Something There

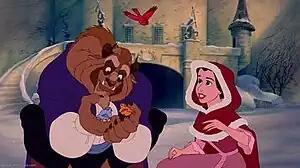
Screenshot of the Beast and Belle finally realizing that they are beginning to fall in love with each other during the "Something There" musical sequence.

Identifying the song as "where the genius of music as storytelling kicks in," Simon Brew of Den of Geek felt that "Something There" is "the track with the heaviest workload." The author observed that "In two minutes and 19 seconds, [the song] gets across just how the position and feelings of the characters have changed." For instance, "At the beginning of 'Something There,' Belle admits that she thought the Beast was mean, coarse, and unrefined. By the end, she’s feeling pretty smitten," according to Oh My Disney. The song also depicts the film's passing of time, while providing audiences with an opportunity "to appreciate Beast and first see the potential for Belle and him." On the song's role in the special edition version of the film, co-director Kirk Wise explained, "There's a ... little suite of music now that starts with 'Something There' ... which segues into 'Human Again' which gives the object perspective on what they hope for when [Belle and the Beast] fall in love and that transitions into 'Beauty and the Beast' the ballad, which is the culmination of their relationship." Dubbing the song "soliloquies of Belle and the Beast," "TV Guide "drew comparisons between "Something There" and songs from the musical "South Pacific".